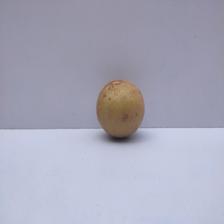
Size: Medium